Pakistan men's national field hockey team

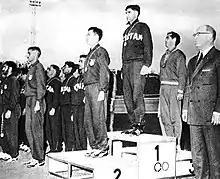
Medal ceremony for the gold medalist Pakistan hockey team at the 1960 Olympic games in Rome

In 1960 Rome Olympics where Pakistan played against in a group with Australia, Poland and Japan, winning all the matches. Pakistan then played the quarter-final round with Germany, winning the match 2–1 and advanced to the semi-final round where they defeated Spain. Pakistan eventually won the gold medal, defeating India 1–0 with a goal by Naseer Bunda in the final round held at the Olympic Velodrome and ended India's run of six successive gold medals at the Summer Olympic Games.